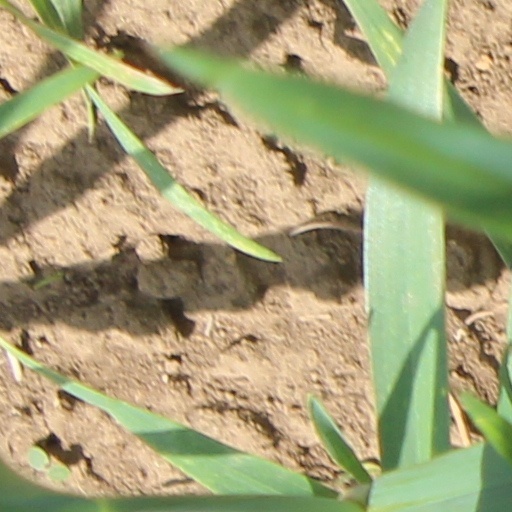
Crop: wheat